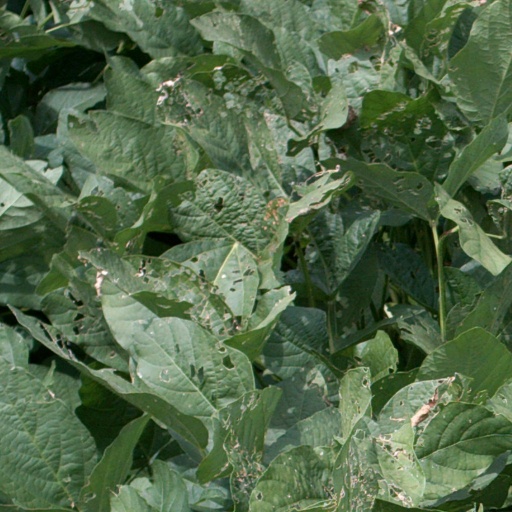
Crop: soybean